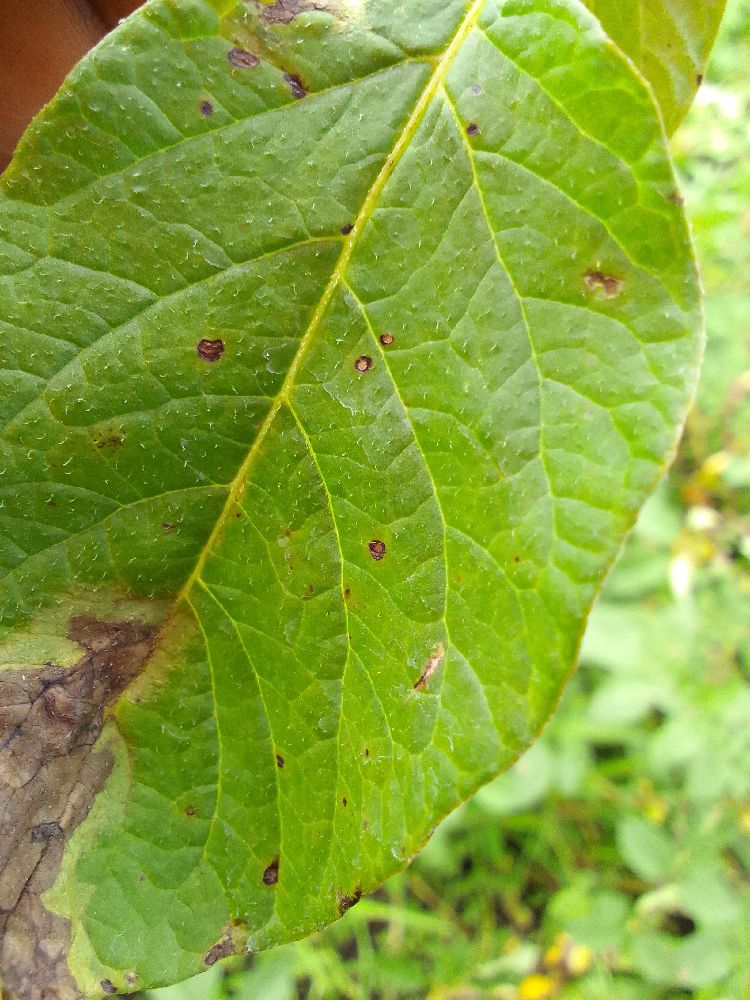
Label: Late blight